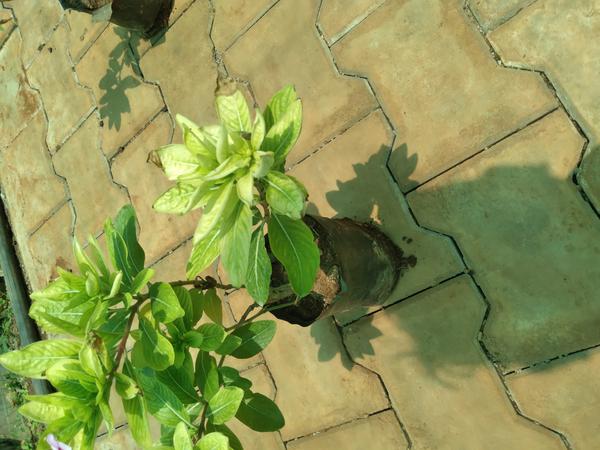
Plant: Nithyapushpa